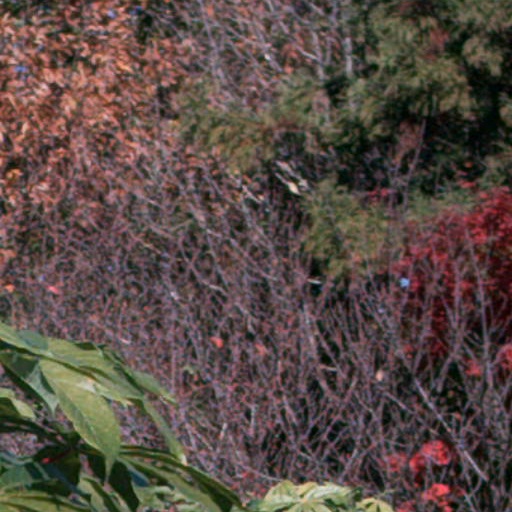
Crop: cassava